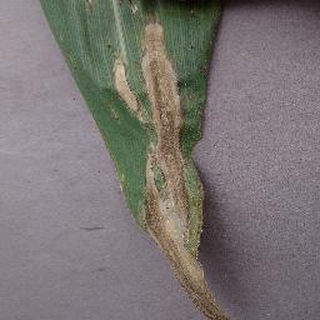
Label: corn_northern_leaf_blight